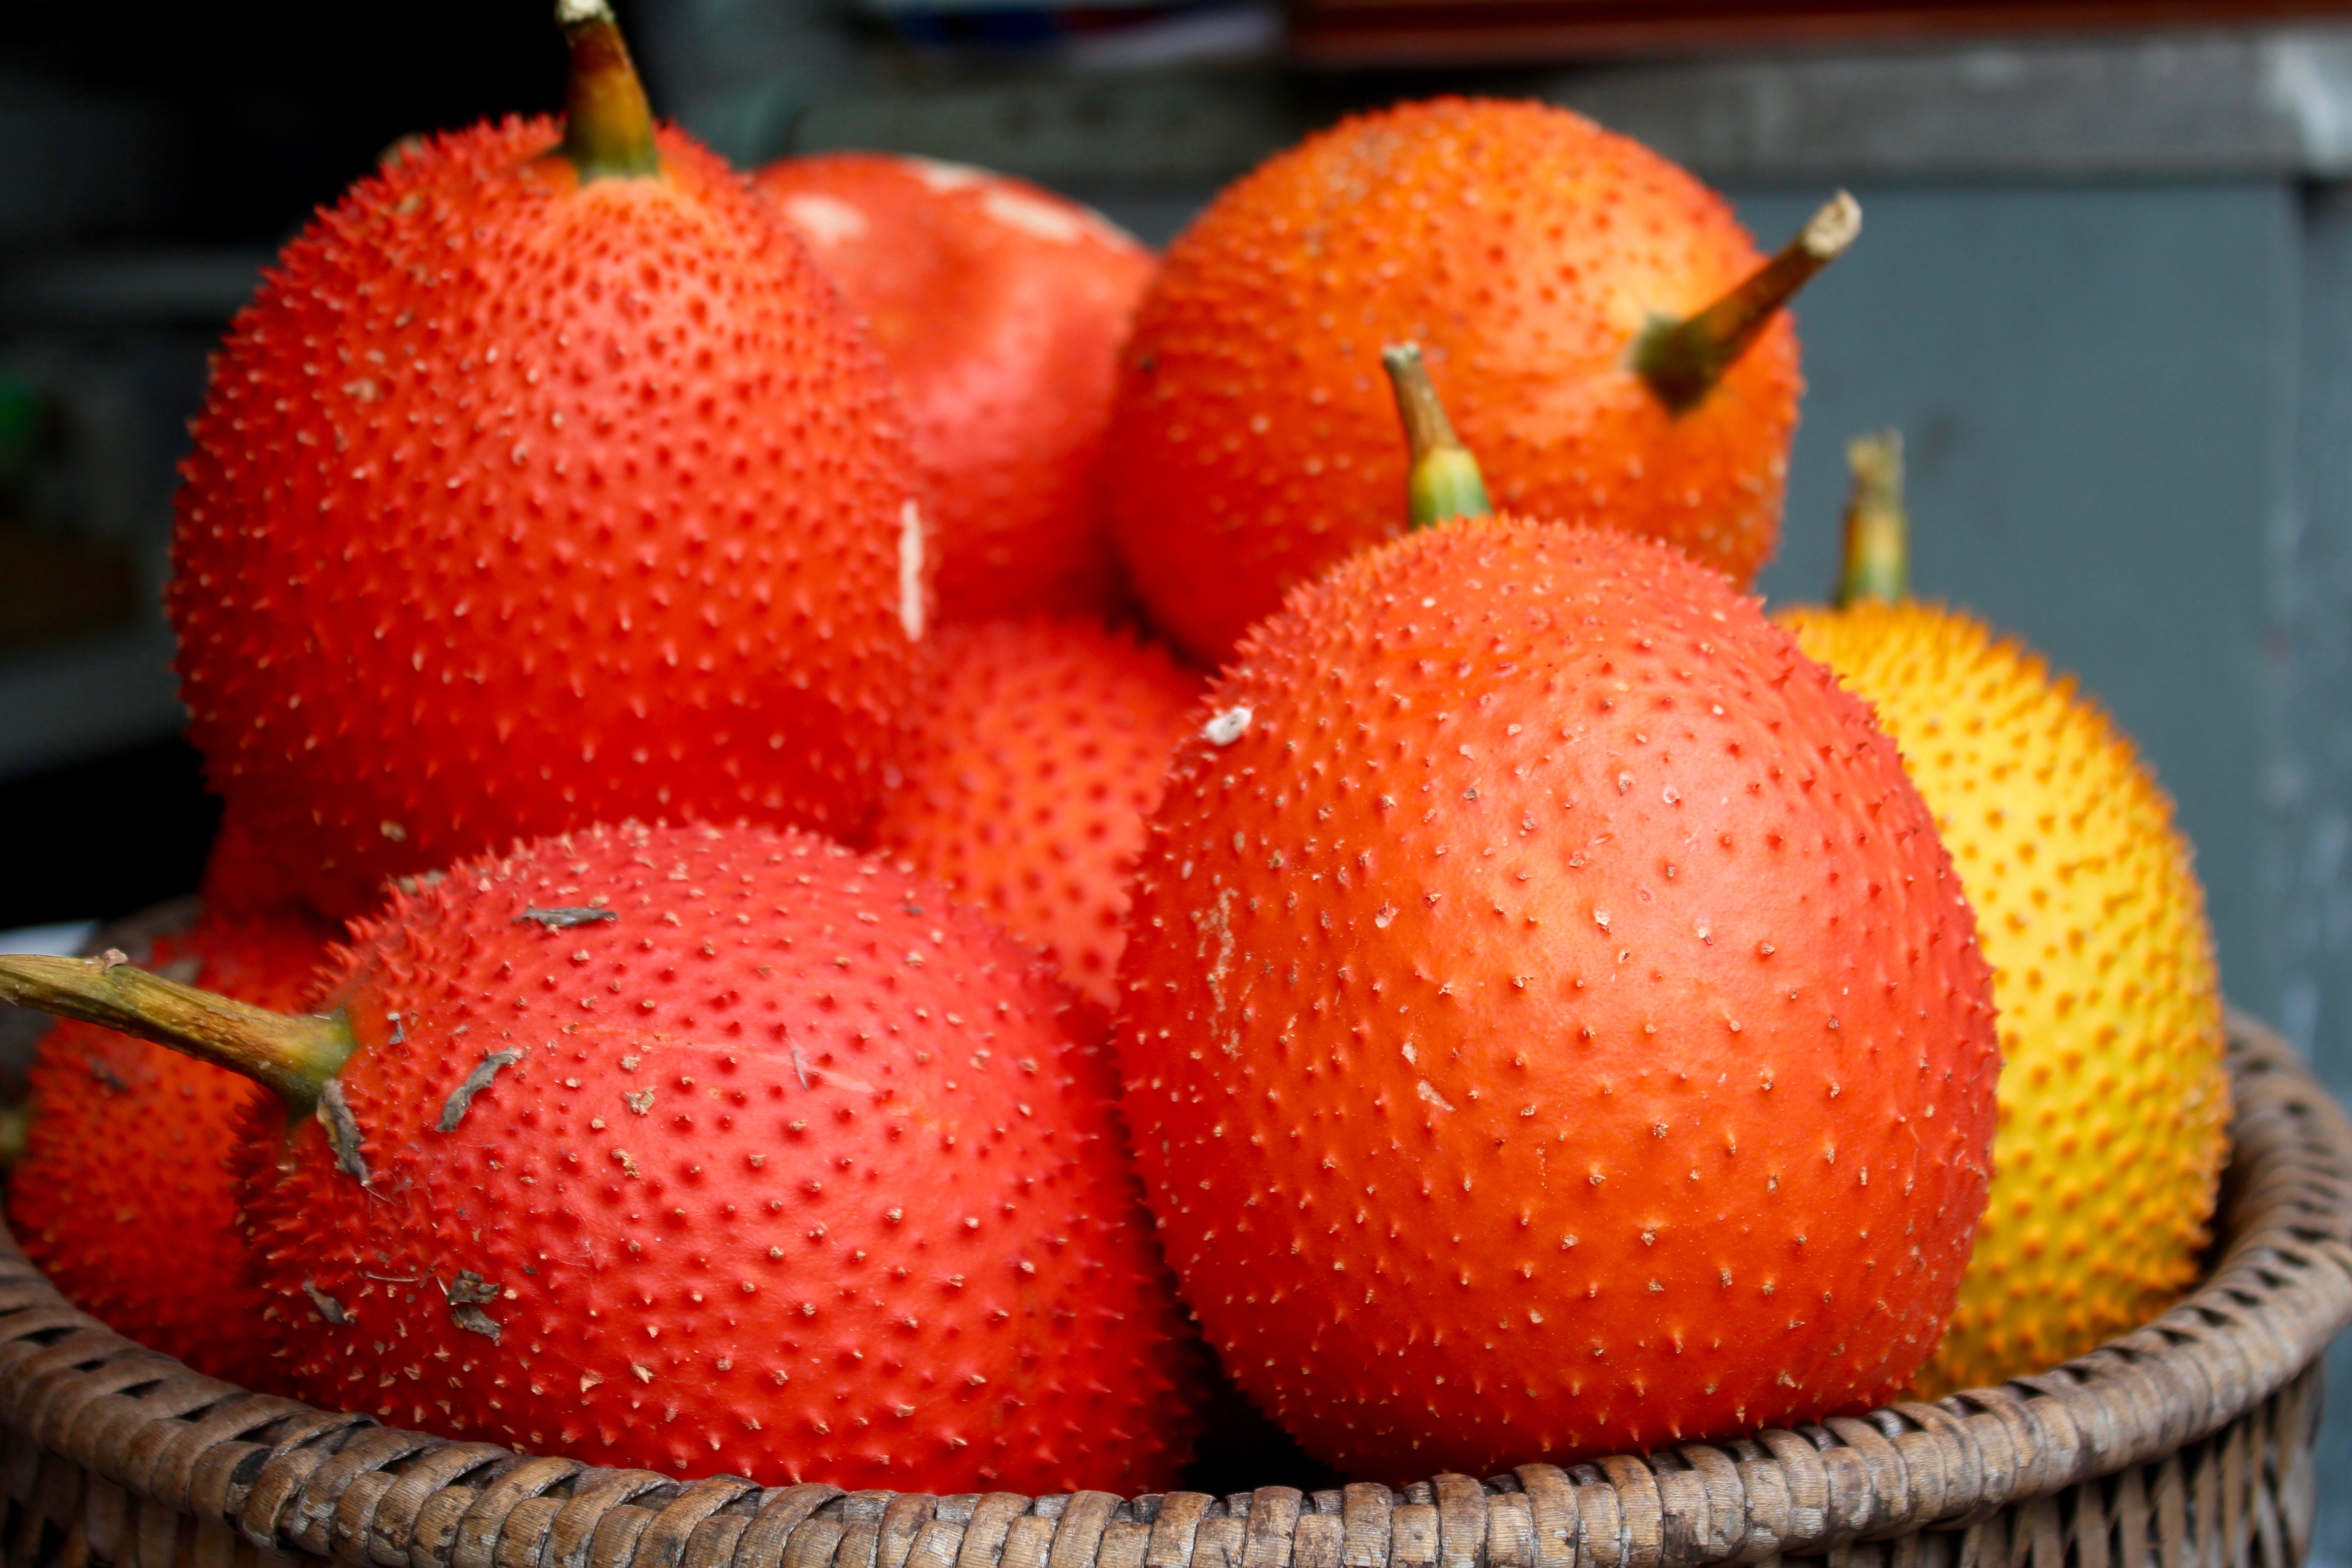
plant, fruit, sweet, food, produce, market, delicious, pineapple, strawberry, pomegranate, fruits, exotic, strawberries, purchasing, flowering plant